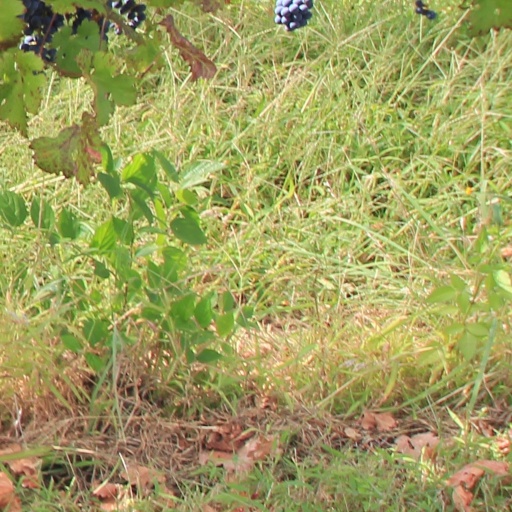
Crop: grape